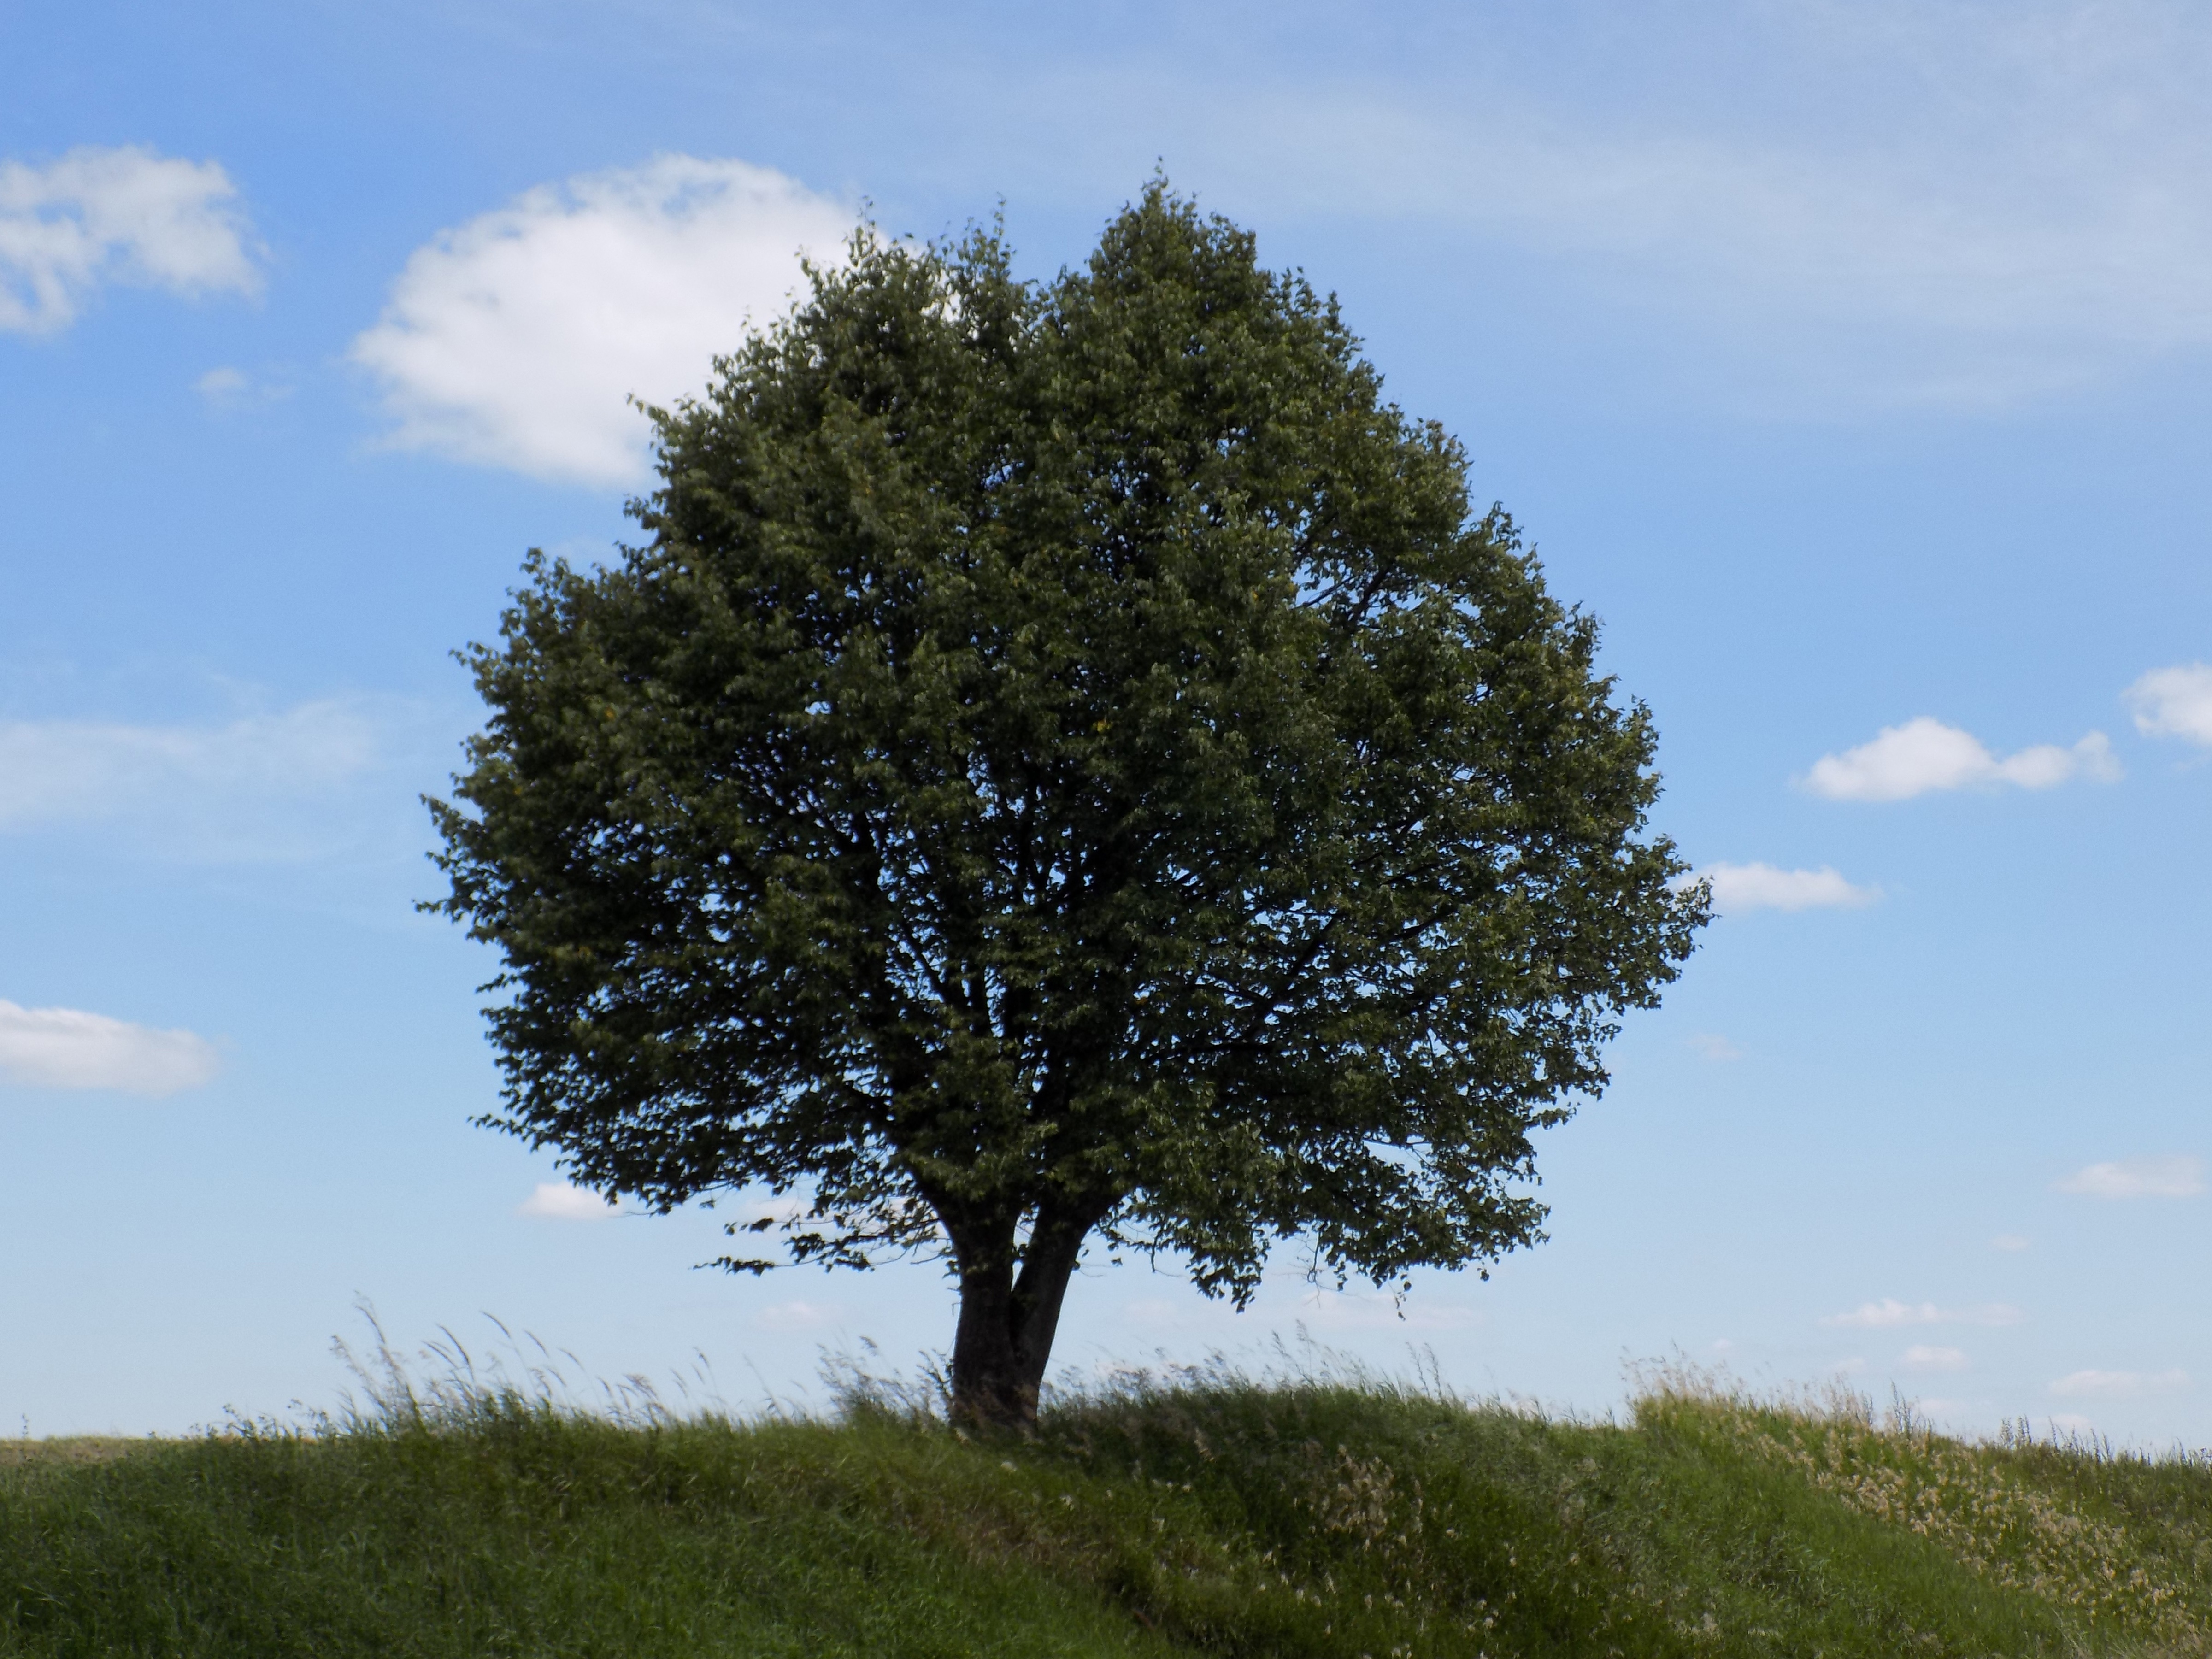
landscape, tree, nature, branch, plant, sky, meadow, hill, green, savanna, shrub, oak, ecosystem, flowering plant, biome, woody plant, land plant